Arthur Octavius Edwards

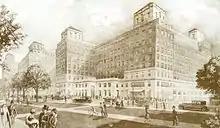
Grosvenor House Hotel

Arthur Octavius Edwards (1876–1960) was an English builder, property developer and hotel manager best known for building the Grosvenor House Hotel in London in the 1920s.